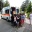
Label: ambulance